Majo

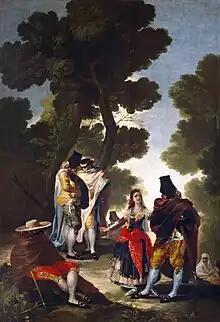
"El paseo por Andalucía", by Francisco de Goya, depicts both "majas" and "majos".

Majo (masc.) or maja (fem.), also manolo and manola, after the most popular names, were people from the lower classes of Spanish society, especially in Madrid, who distinguished themselves by their elaborate outfits and sense of style in dress and manners, as well as by their cheeky behavior.